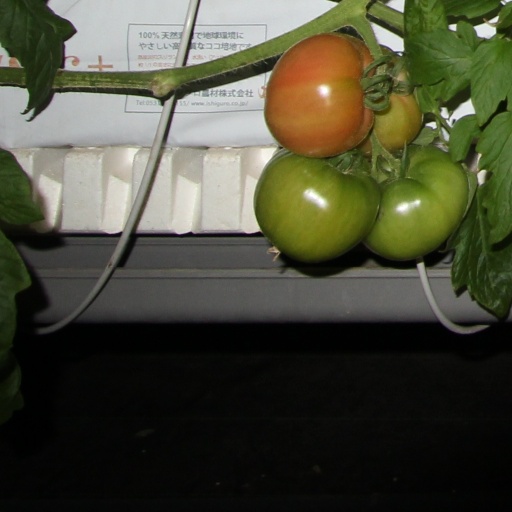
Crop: tomato